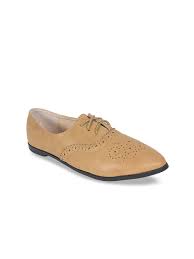
Label: Brogue